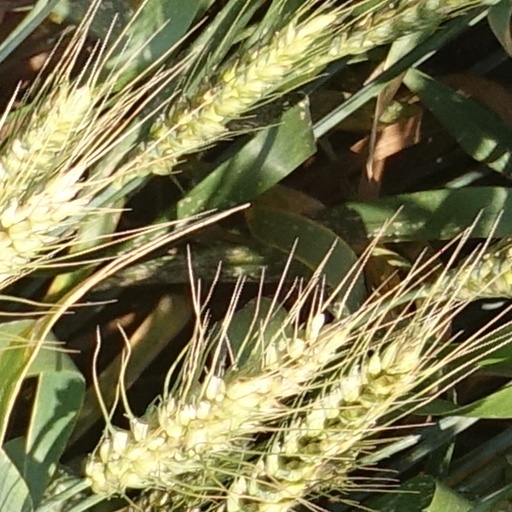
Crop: wheat